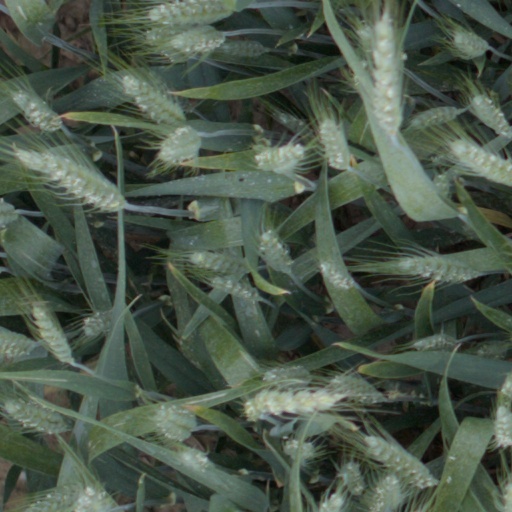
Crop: wheat